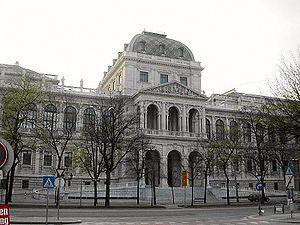
François Philippe Sarchi, originellement Samuel Morpurgo, né à Gradisca d'Isonzo en Italie en 1764, mort à Paris en 1830, est un juriste, linguiste, philologue d'origine illyrienne, spécialisé dans l'italien et l'hébreu.